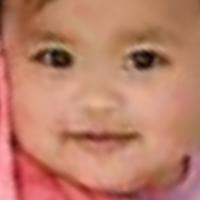
Age group: age 01-10